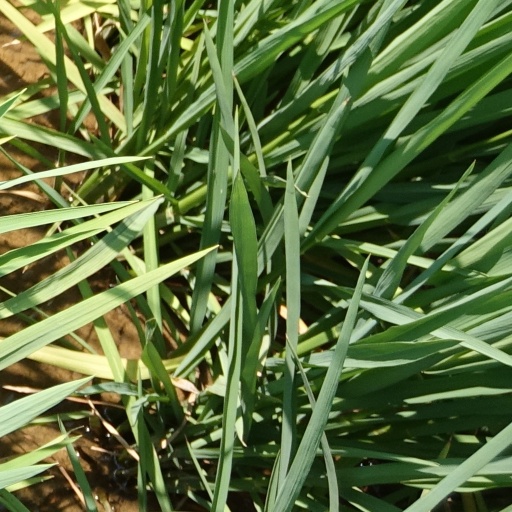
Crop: rice